Menabilly

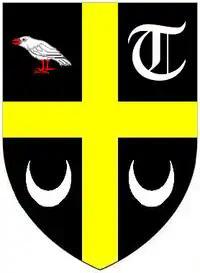
Arms of Rashleigh: "Sable, a cross or between in the first quarter: a Cornish chough, argent beaked and legged gules; in the second quarter: a text "T"; in the third and fourth quarters: a crescent all of the third"

The Rashleigh family of Menabilly originated as powerful merchants in the 16th century. In 1545 Philip Rashleigh (died 1551), a younger son of the Rashleigh family of Barnstaple in Devon, who had become wealthy through trade, purchased the manor of Trenant near Fowey from the King after the Dissolution of the Monasteries. His two sons Robert and John founded the Rashleigh family of Fowey. The land on which Menabilly was built has been owned by the Rashleigh family since the 1560s. In 1589 the building of the first house at Menabilly was commenced by John Rashleigh (1554–1624), shipowner, MP for Fowey in 1589 and 1597, Sheriff of Cornwall 1608–9, who captained his own ship "Francis of Foy" against the Spanish Armada in 1588. The house was completed in 1624 by his son Jonathan Rashleigh (1591–1675), five times MP for Fowey and a Royalist during the Civil War. It was re-built between 1710 and 1715 by Jonathan Rashleigh III (1693–1764).